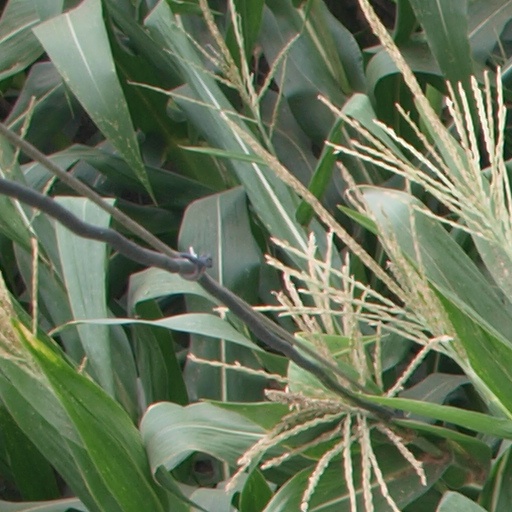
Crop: maize; corn